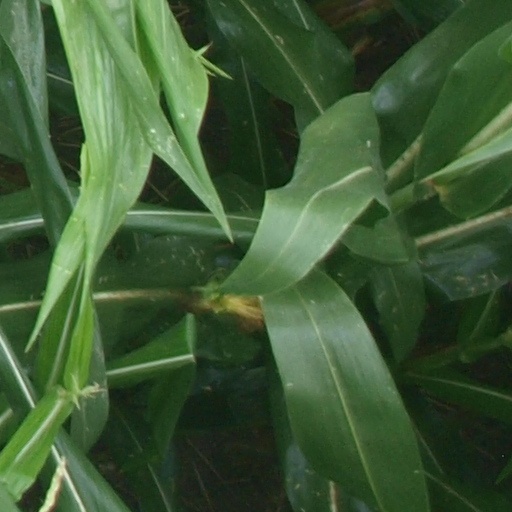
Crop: maize; corn